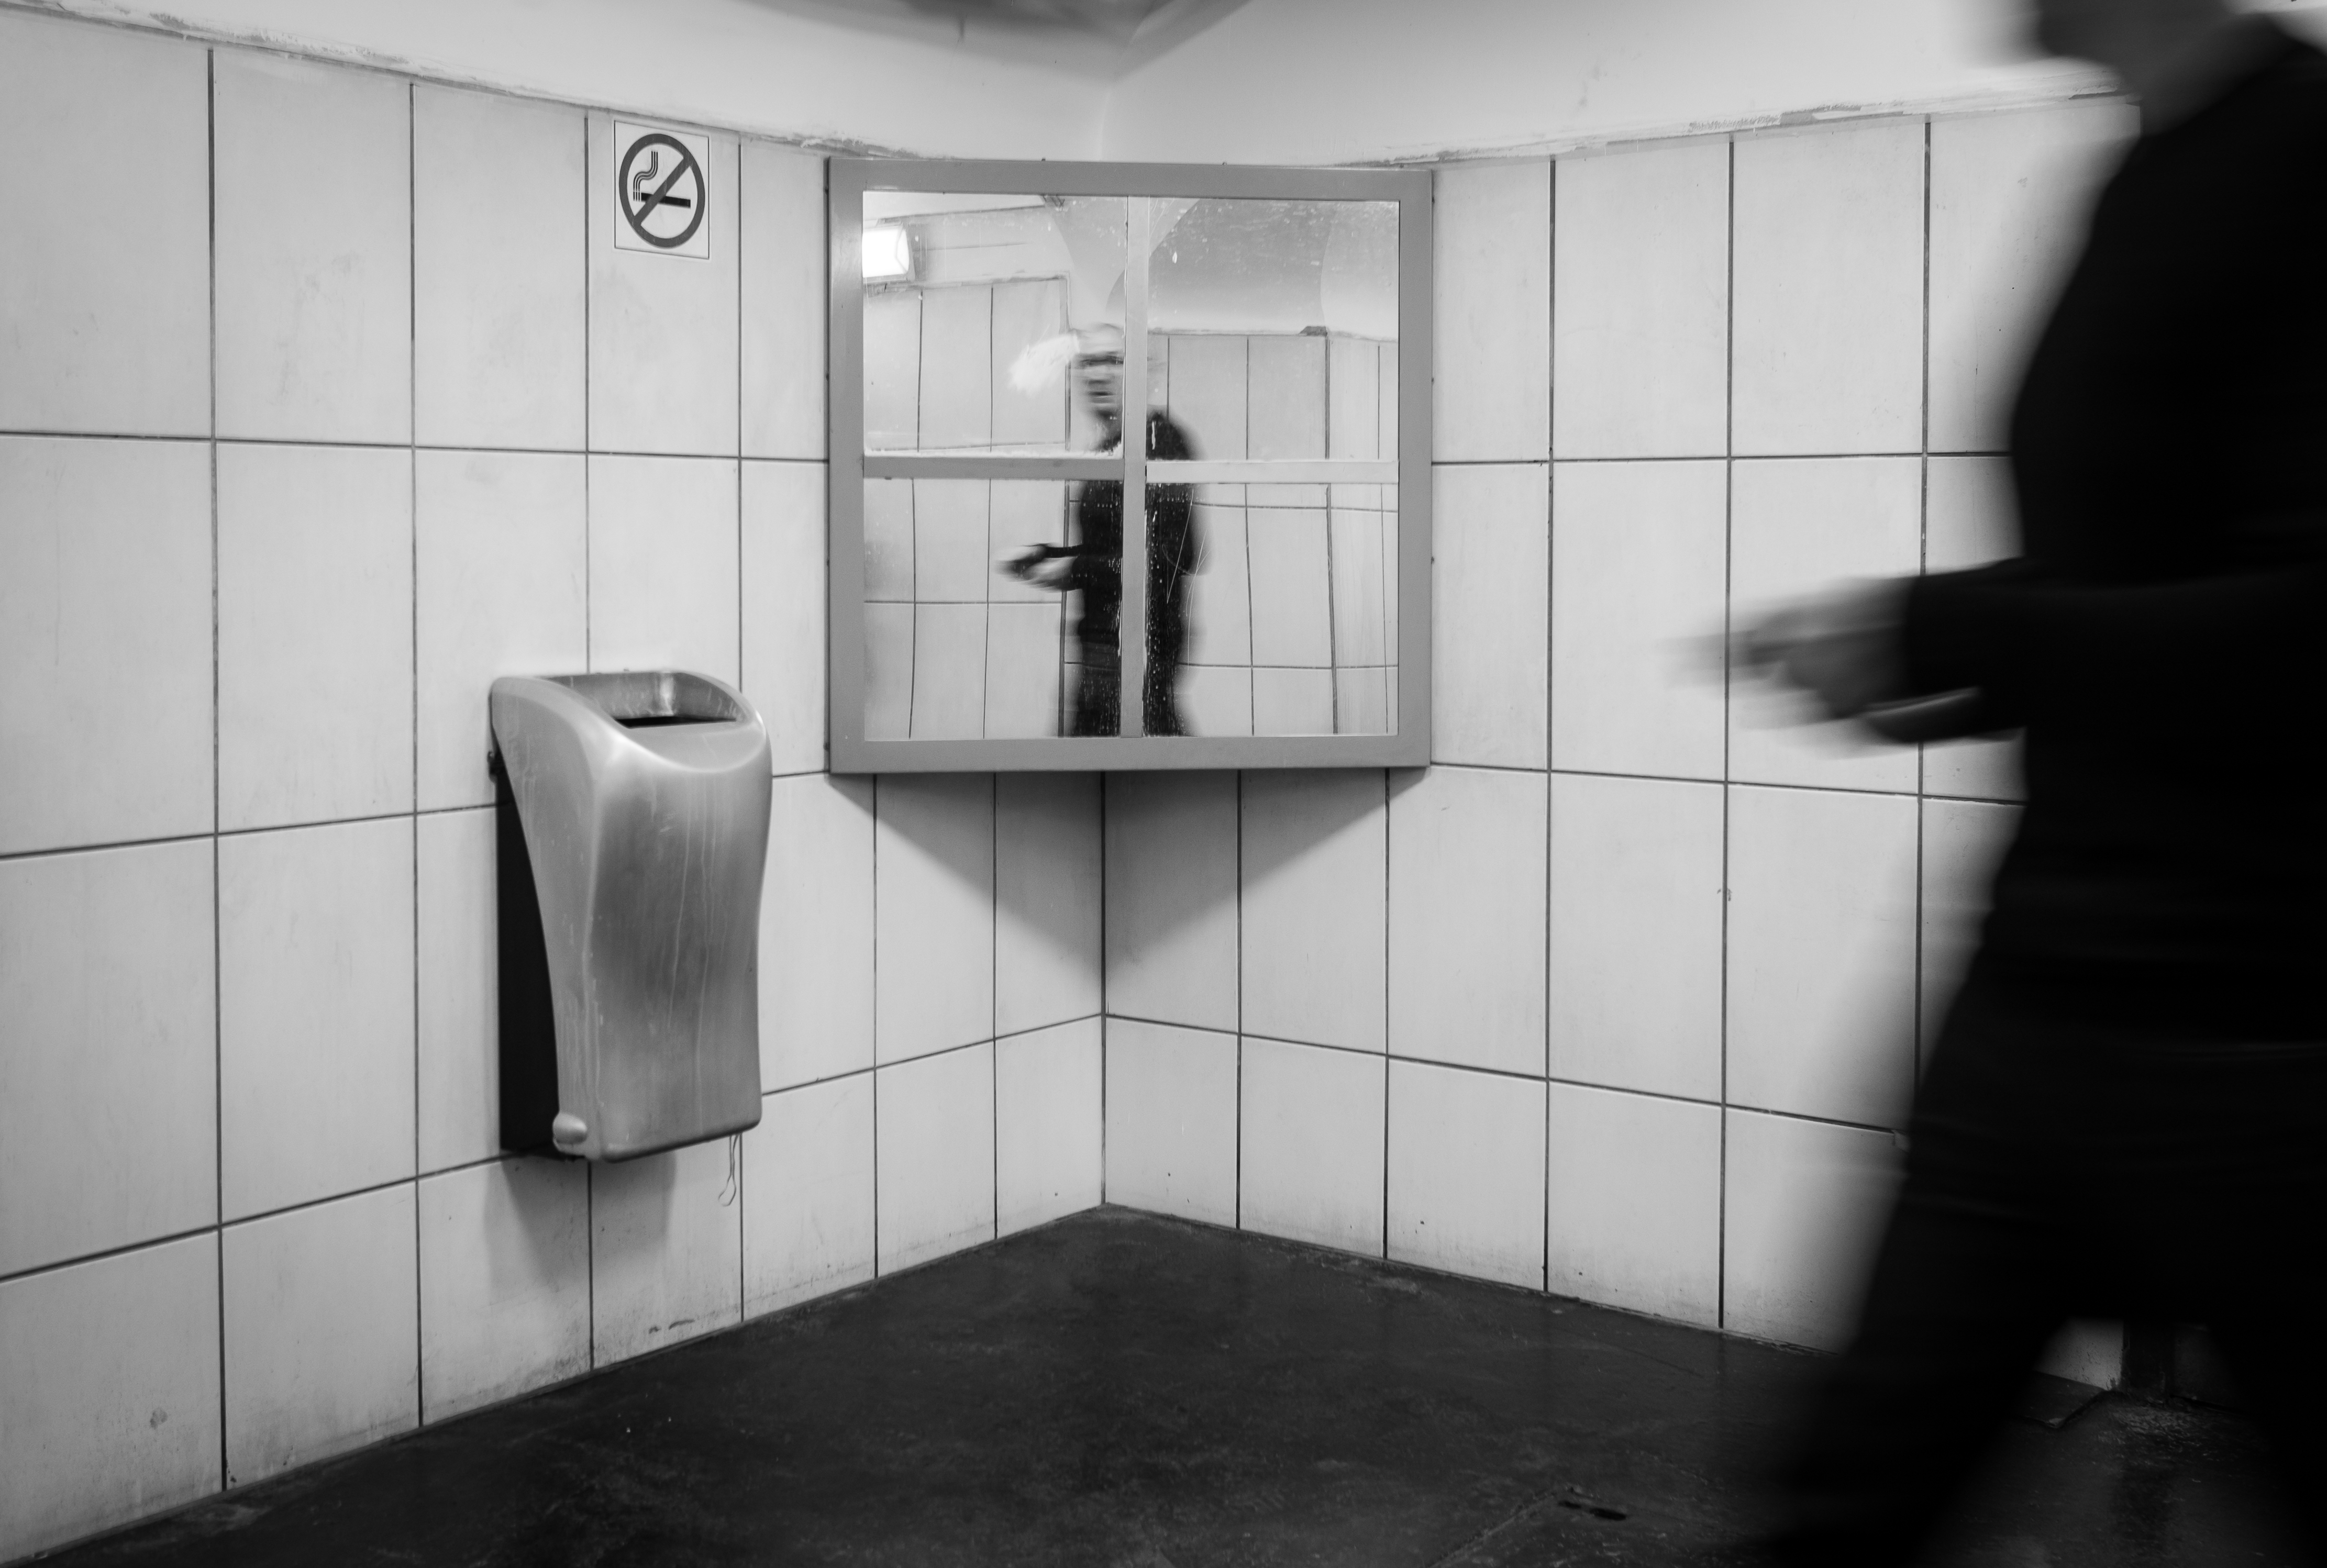
black and white, white, street, photography, house, black, room, monochrome, interior design, streetphotography, flickr, thomas, design, olympus, omd, fuji, leica, monochrom, leuthard, hcb, thomasleuthard, monochrome photography, plumbing fixture